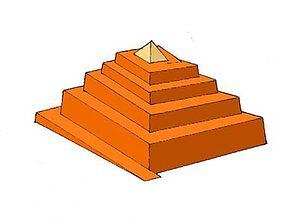
Les méthodes de construction des pyramides égyptiennes demeurent incertaines. Les données archéologiques sur ces chantiers gigantesques restent très fragmentaires, tandis que les théories fleurissent et se multiplient, surtout depuis la fin du XIXᵉ siècle.